Nikon FM3A

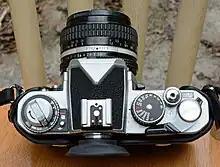
Nikon FM3A SLR, top view

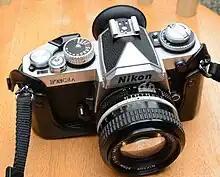
Nikon FM3A SLR with 50mm lens

The Nikon FM3A is an interchangeable-lens, focal-plane shutter, 35 mm film, single-lens reflex (SLR) camera. It was manufactured by Nikon Corporation in Japan, on small-volume assembly lines, from 2001 to 2006. The camera was available in two colours: all black and satin chrome. The introductory US list price for the chrome body only (no lens) was $820.